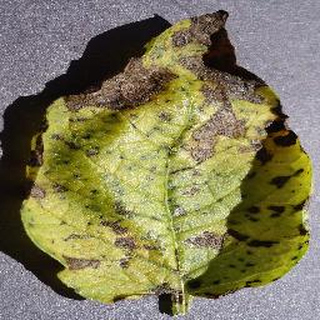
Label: potato_early_blight